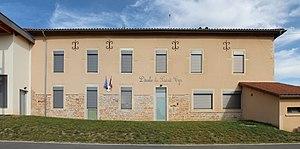
Bâtiment principal de l'école de Saint-Cyr-sur-Menthon.
Saint-Cyr-sur-Menthon, est une commune française située dans le département de l'Ain en région Auvergne-Rhône-Alpes.